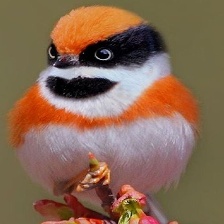
Species: BLACK THROATED BUSHTIT
Scientific name: AEGITHALOS CONCINNUS